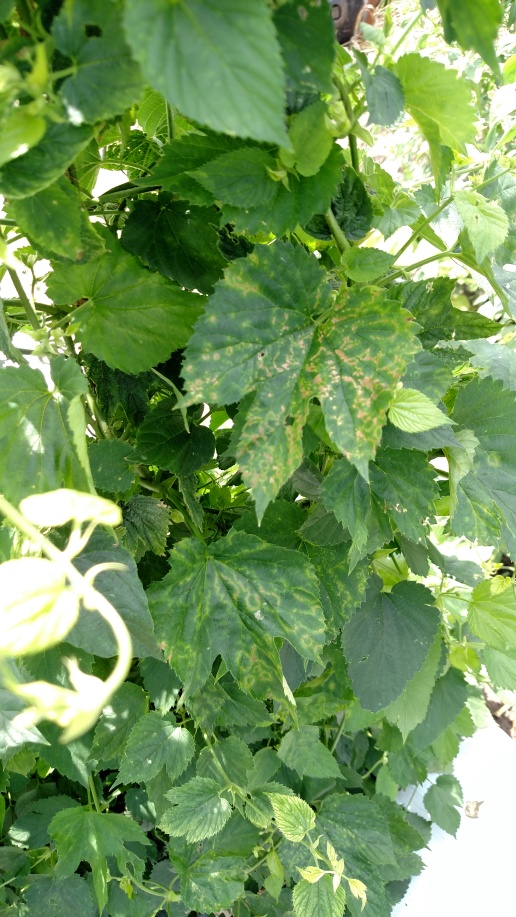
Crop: apple
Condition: mosaic_virus